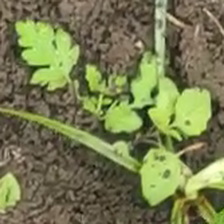
Weed species: Gajar_gavat_(Parthenium hysterophorus)